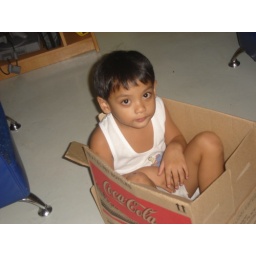
boy in the box